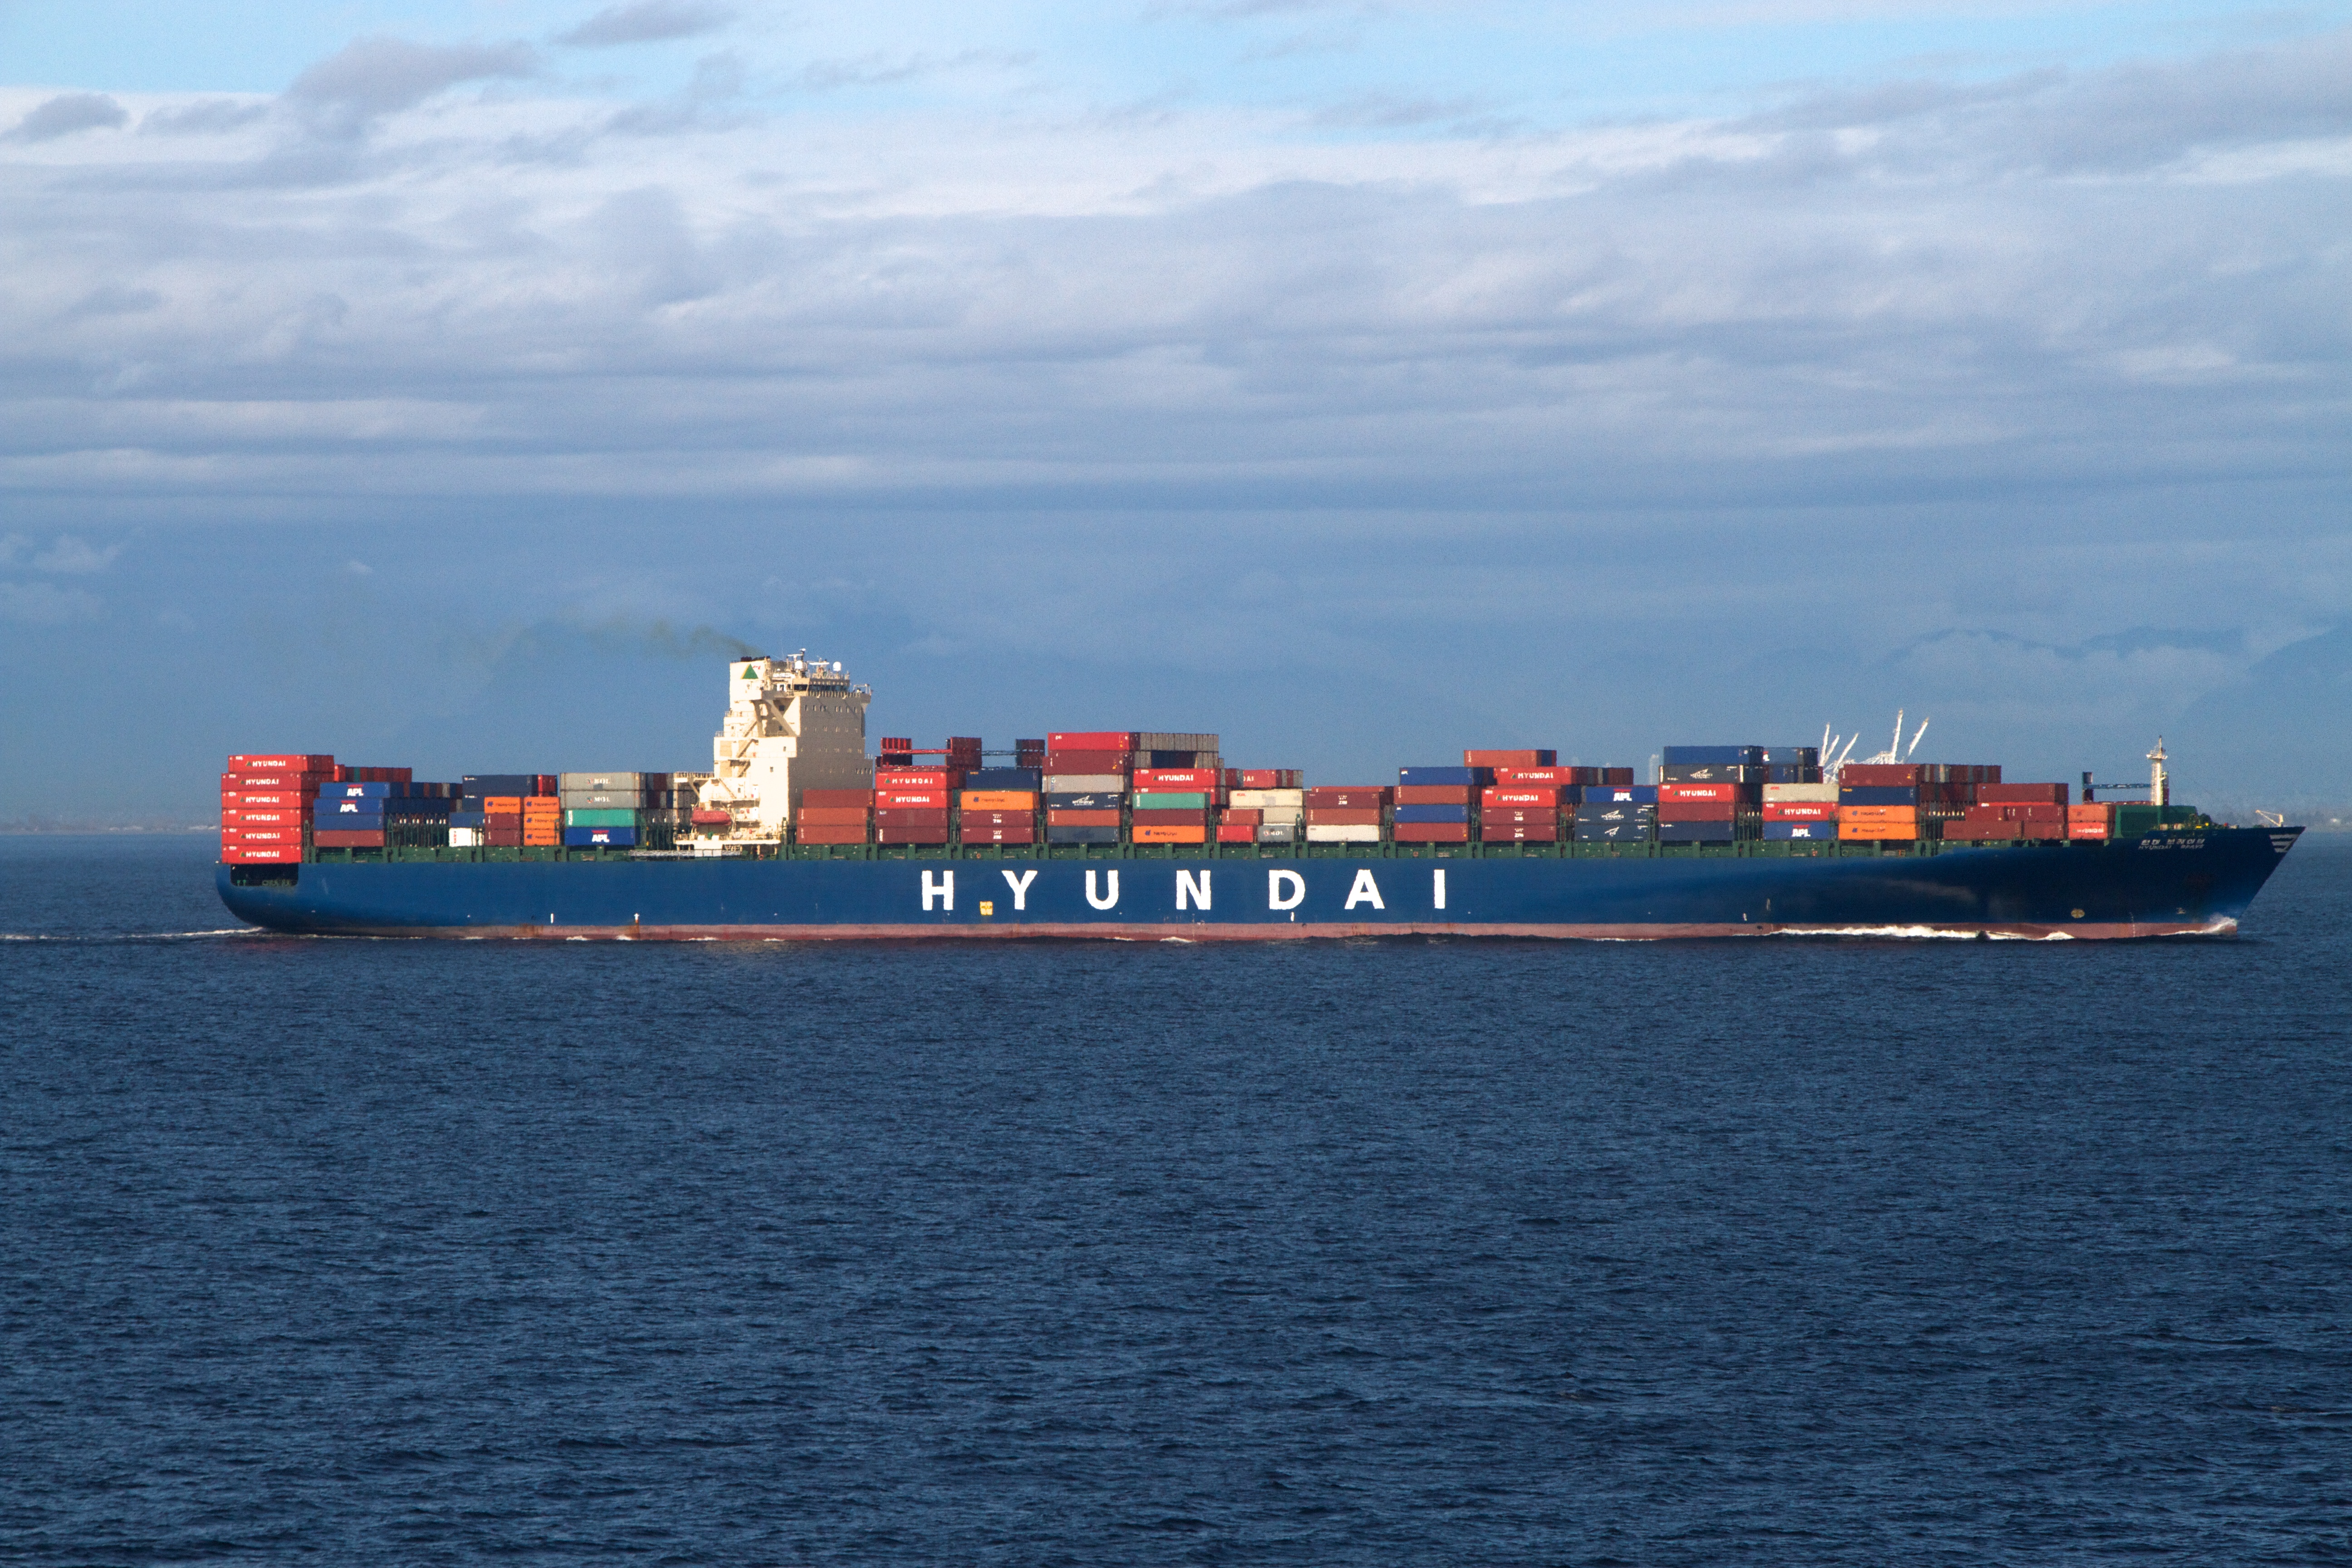
sea, ocean, ship, transport, vehicle, harbor, port, cargo ship, ferry, channel, watercraft, container ship, freight transport, oil tanker, tank ship, bulk carrier, floating production storage and offloading, roll on roll off, panamax